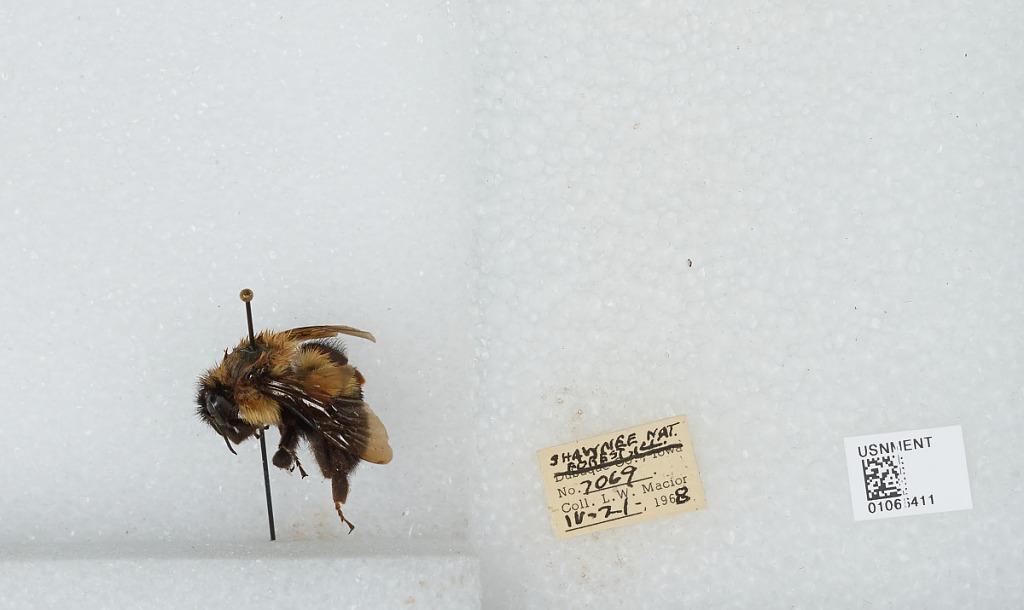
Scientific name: Bombus (Pyrobombus) bimaculatus Cresson
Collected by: L. Macior
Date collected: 1968-4-21
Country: United States
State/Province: Illinois
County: Johnson
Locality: Shawnee National Forest
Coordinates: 37.5, -88.67